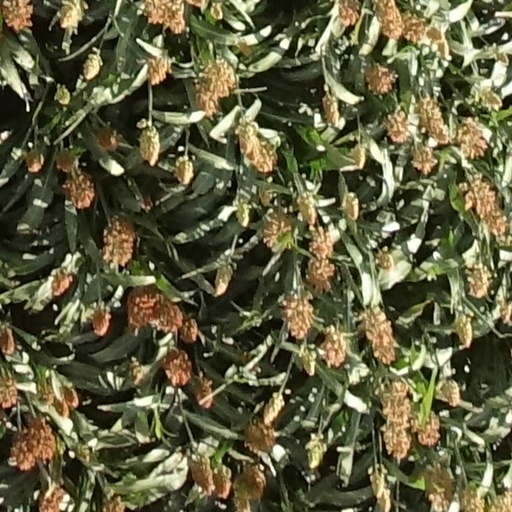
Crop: sorghum